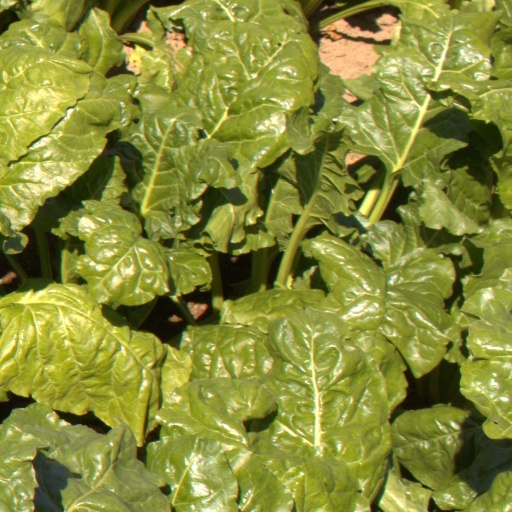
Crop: sugar beet